Ken Dewey

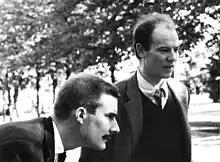
Ken Dewey (right) with the Finnish composer Henrik Otto Donner when they organized a happening in Helsinki, August 1963.

Kenneth Sawyer Goodman Dewey (1934-1972) was an American performance artist, playwright, and director who was active in the happening and action theatre movements in the U.S. and throughout Europe in the 1960s and early 1970s.